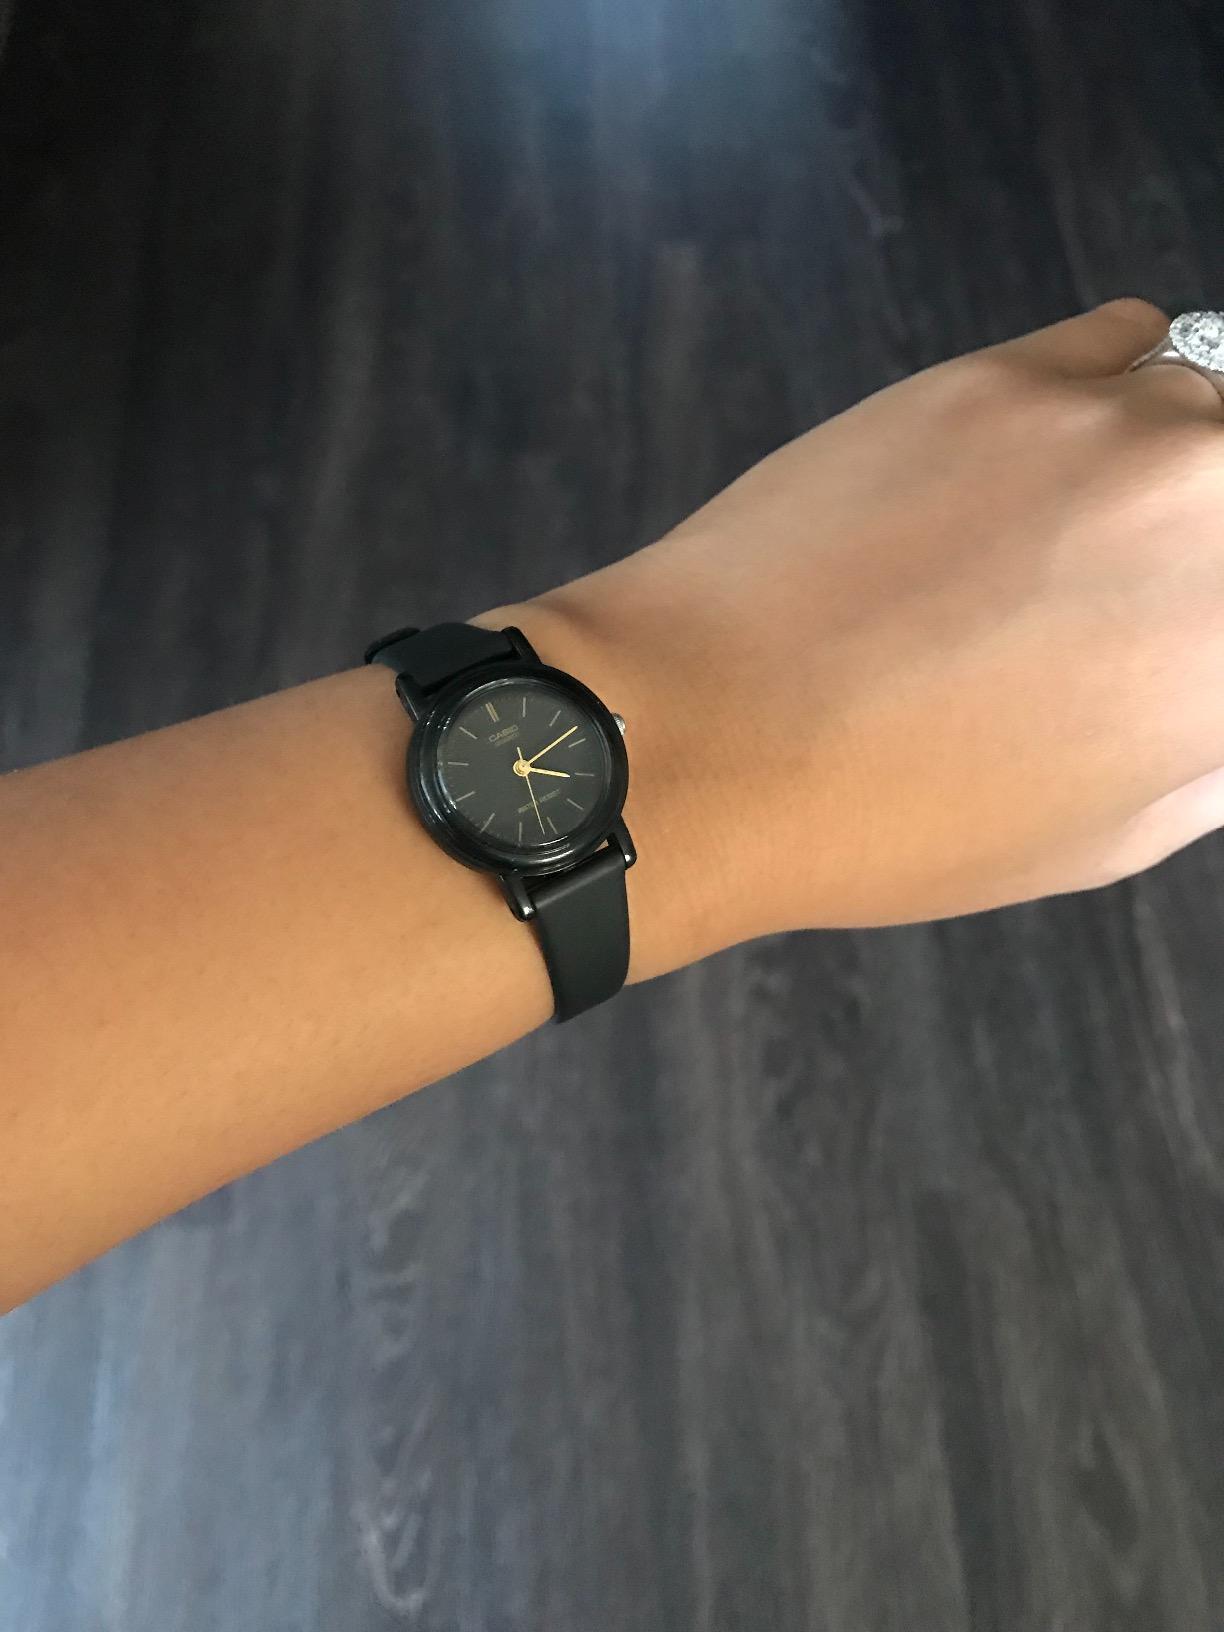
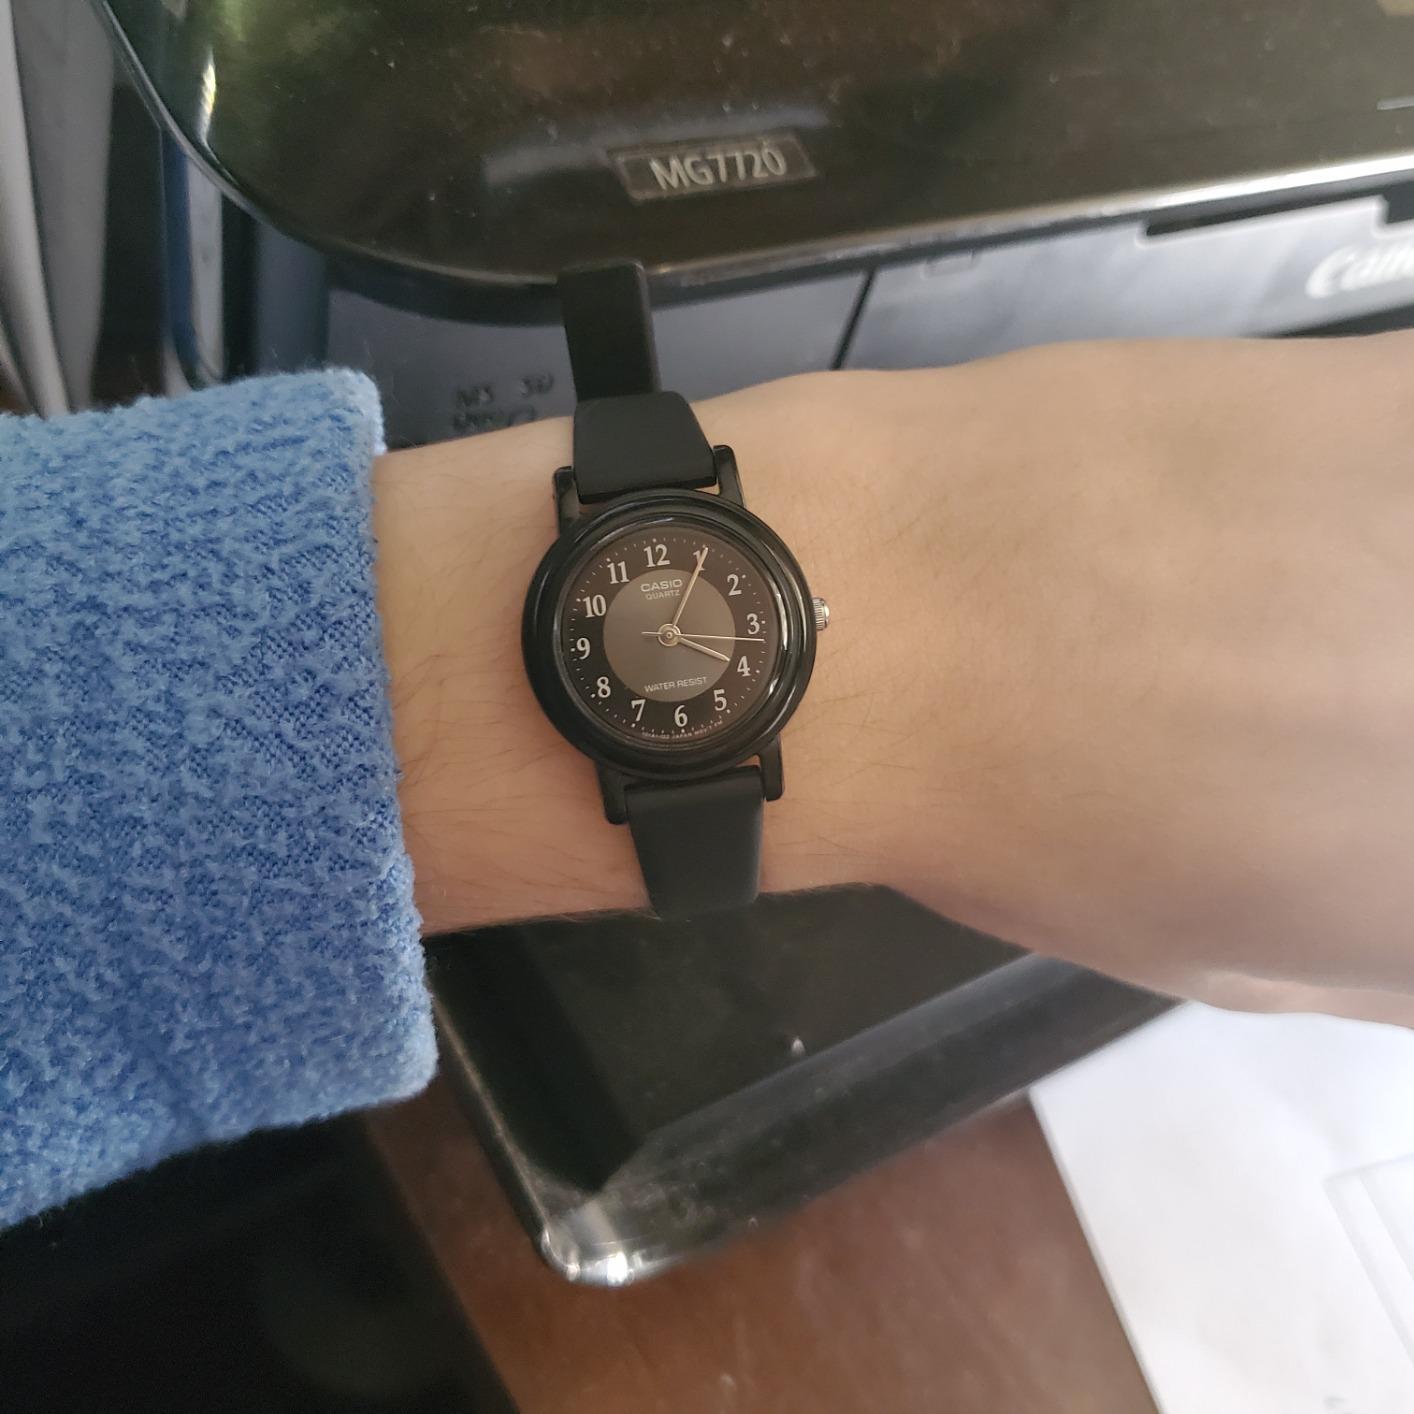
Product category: accessories_watch
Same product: no